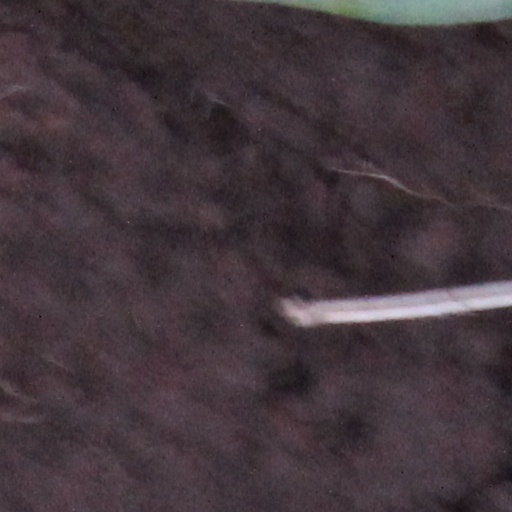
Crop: wheat